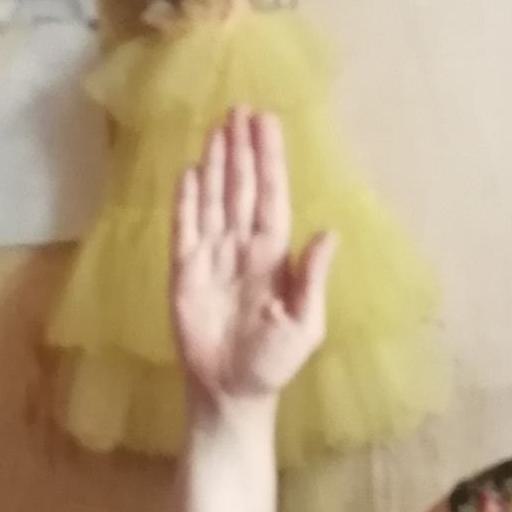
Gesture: stop